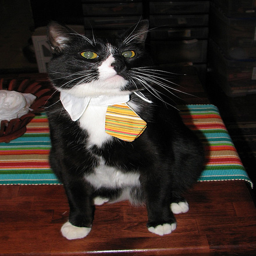
A black cat sitting on a table wearing a tie.
A black and white cat wearing a neck tie.
A black and white cat wearing a small tie and standing on a table.
A sitting cat wearing a collar and stripped tie.
A cat sitting on a table wearing a cat tie.